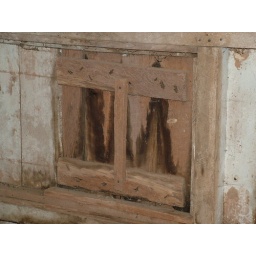
View to NW, showing construction of sliding shutter window within north wall of rear shed addition.